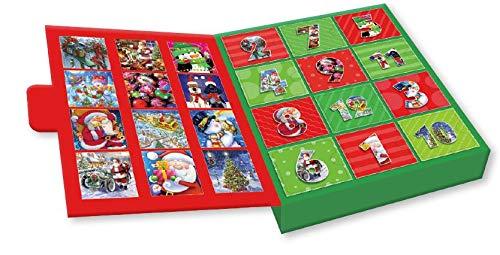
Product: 12 Days of Christmas Puzzles - (12) 100Piece
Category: Toys & Games | Puzzles | Jigsaw Puzzles
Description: Comes with twelve 100 piece puzzles.
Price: $17.45
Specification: ProductDimensions:12x10x2inches|ItemWeight:1.4pounds|ShippingWeight:1.4pounds(Viewshippingratesandpolicies)|ASIN:B07TCRC4JW|Itemmodelnumber:3821|Manufacturerrecommendedage:8yearsandup